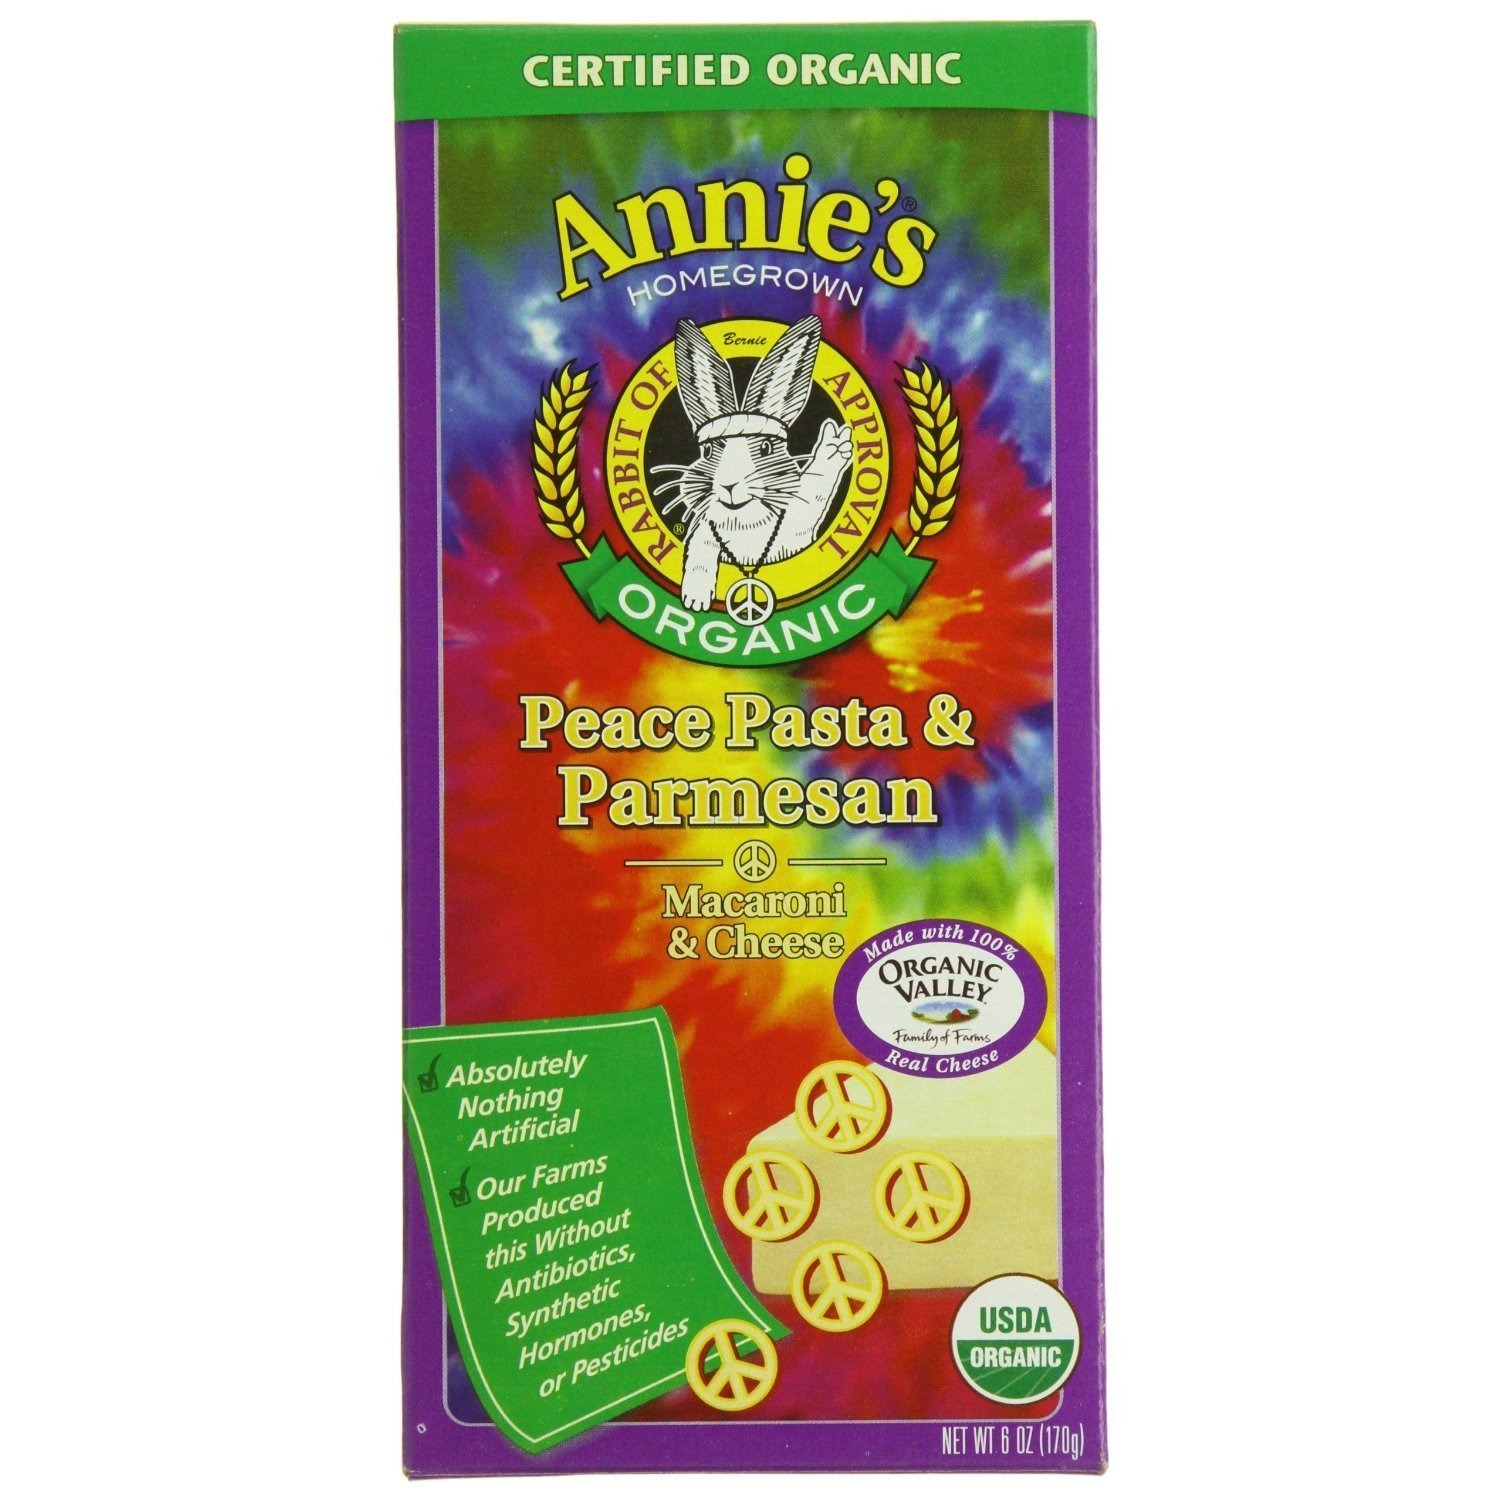
Item Name: ANNIES HOMEGROWN PASTA PEACE & PARMS, 6 OZ
Value: 6.0
Unit: Fl Oz

Price: 10